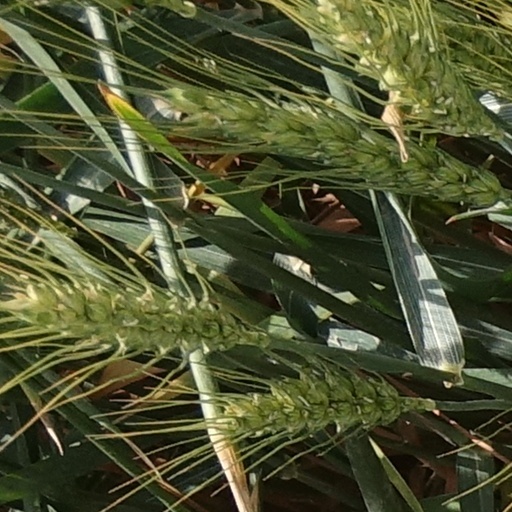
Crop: wheat